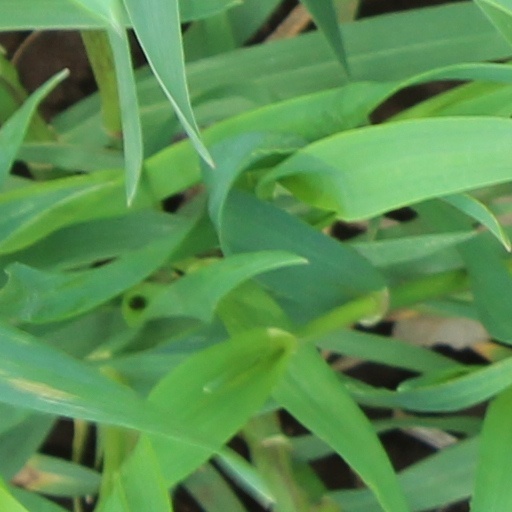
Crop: wheat